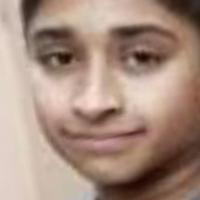
Age group: age 11-20